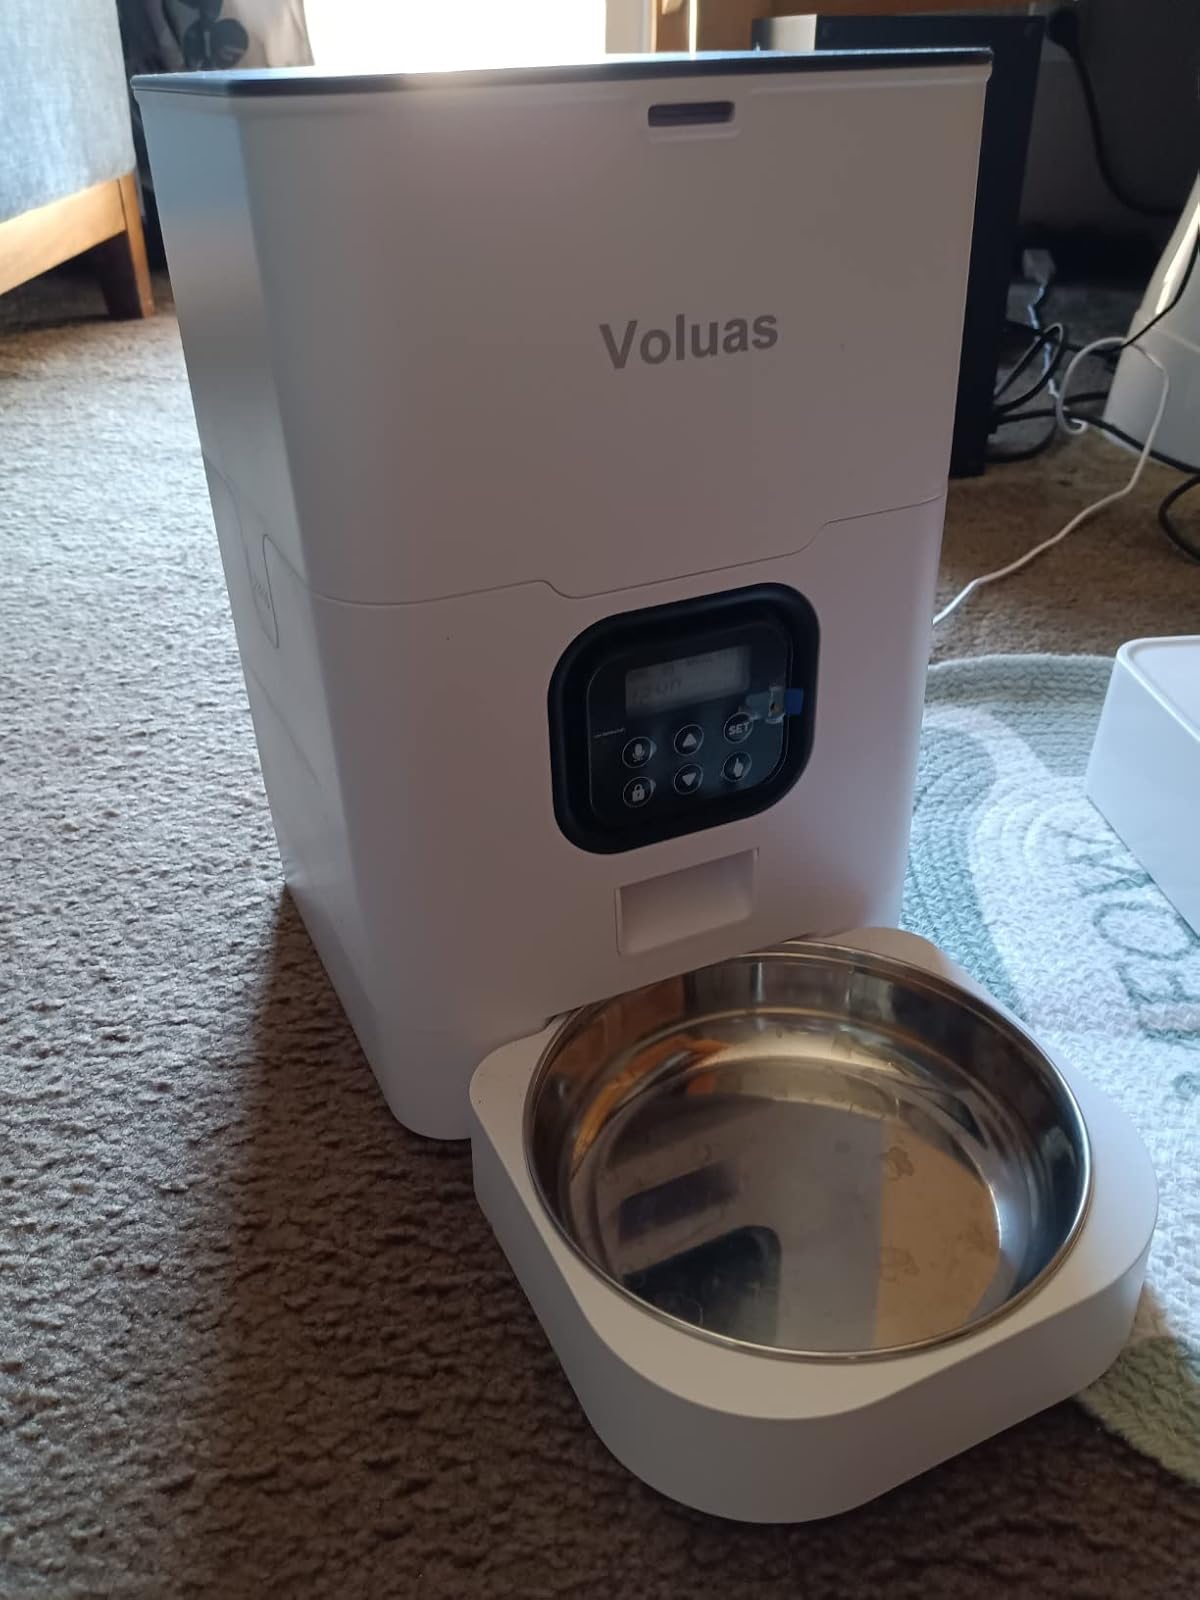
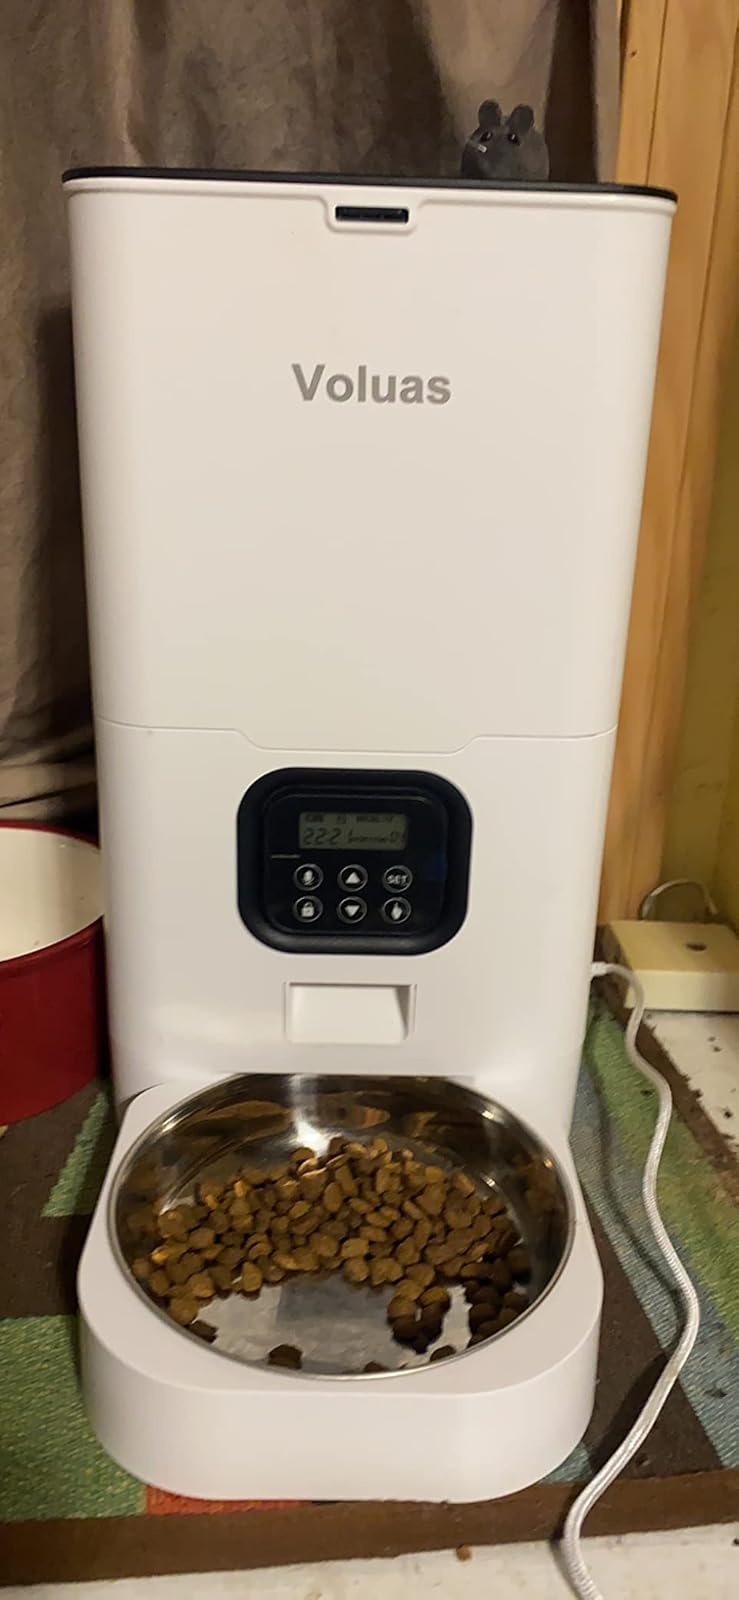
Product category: items_feeder
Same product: yes